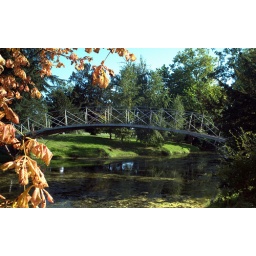
a bridge over the river kwai